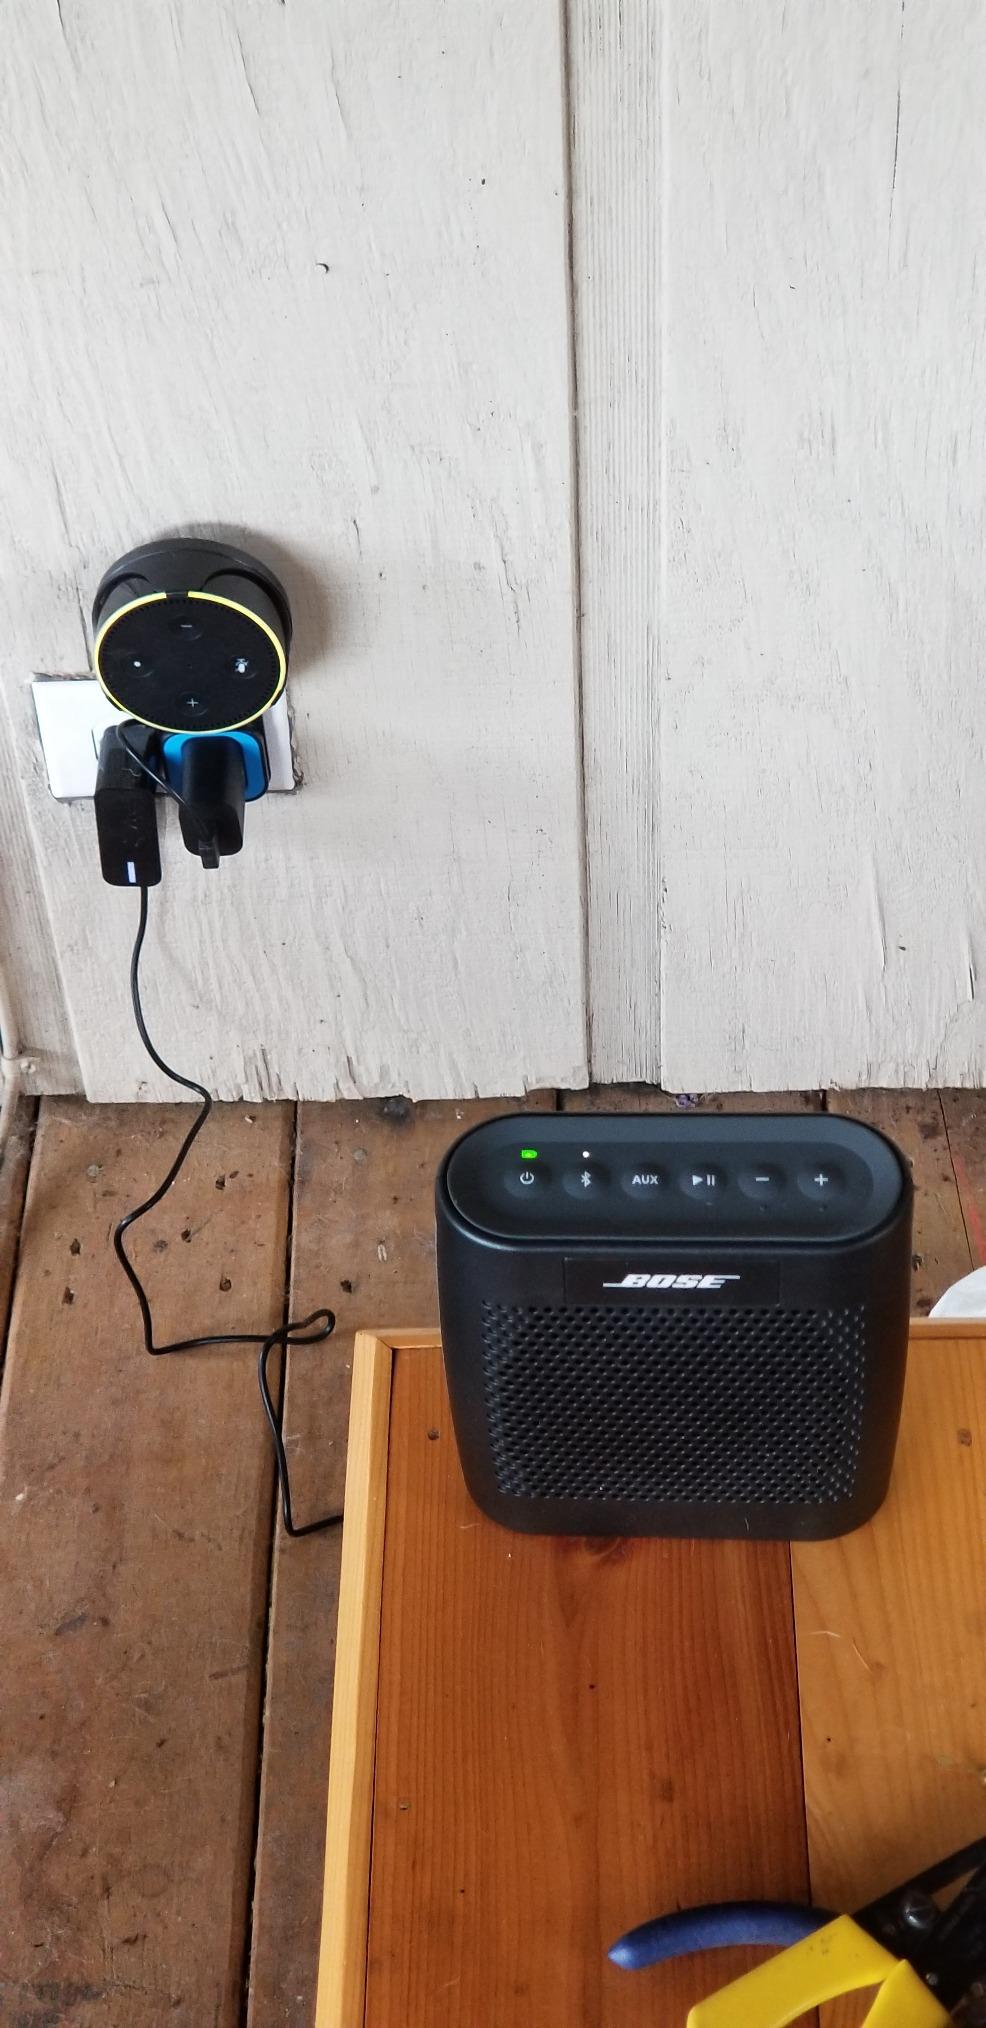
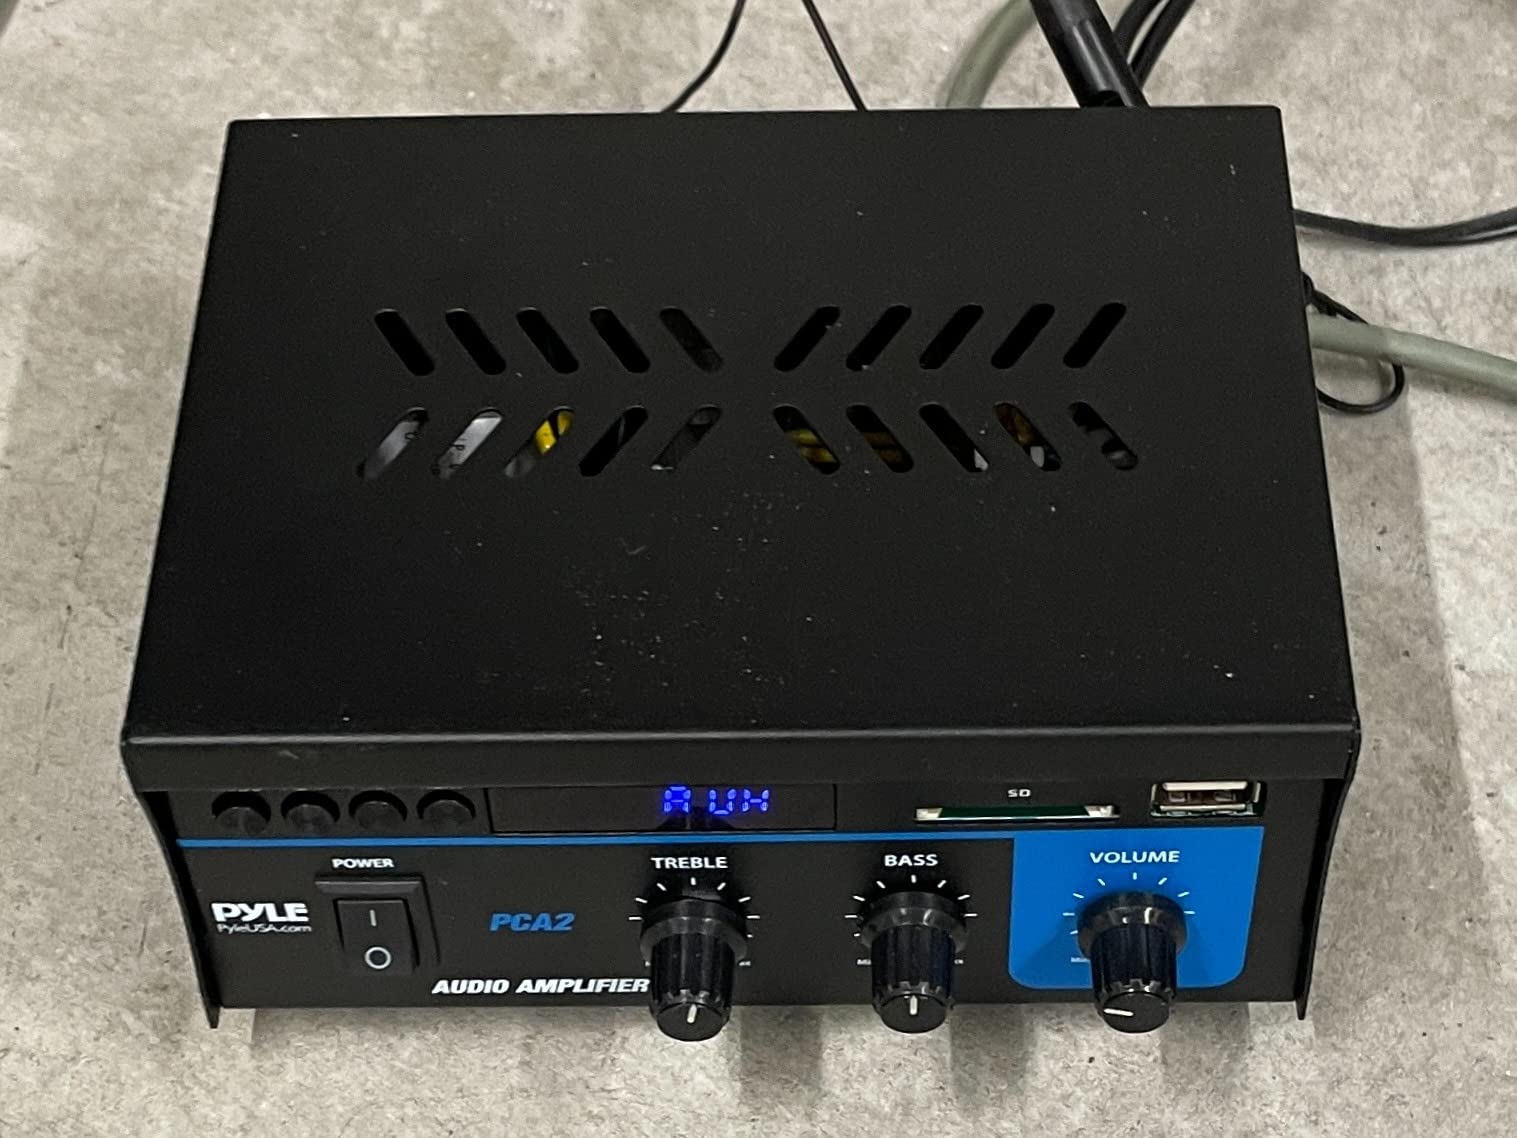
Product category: speaker
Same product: no